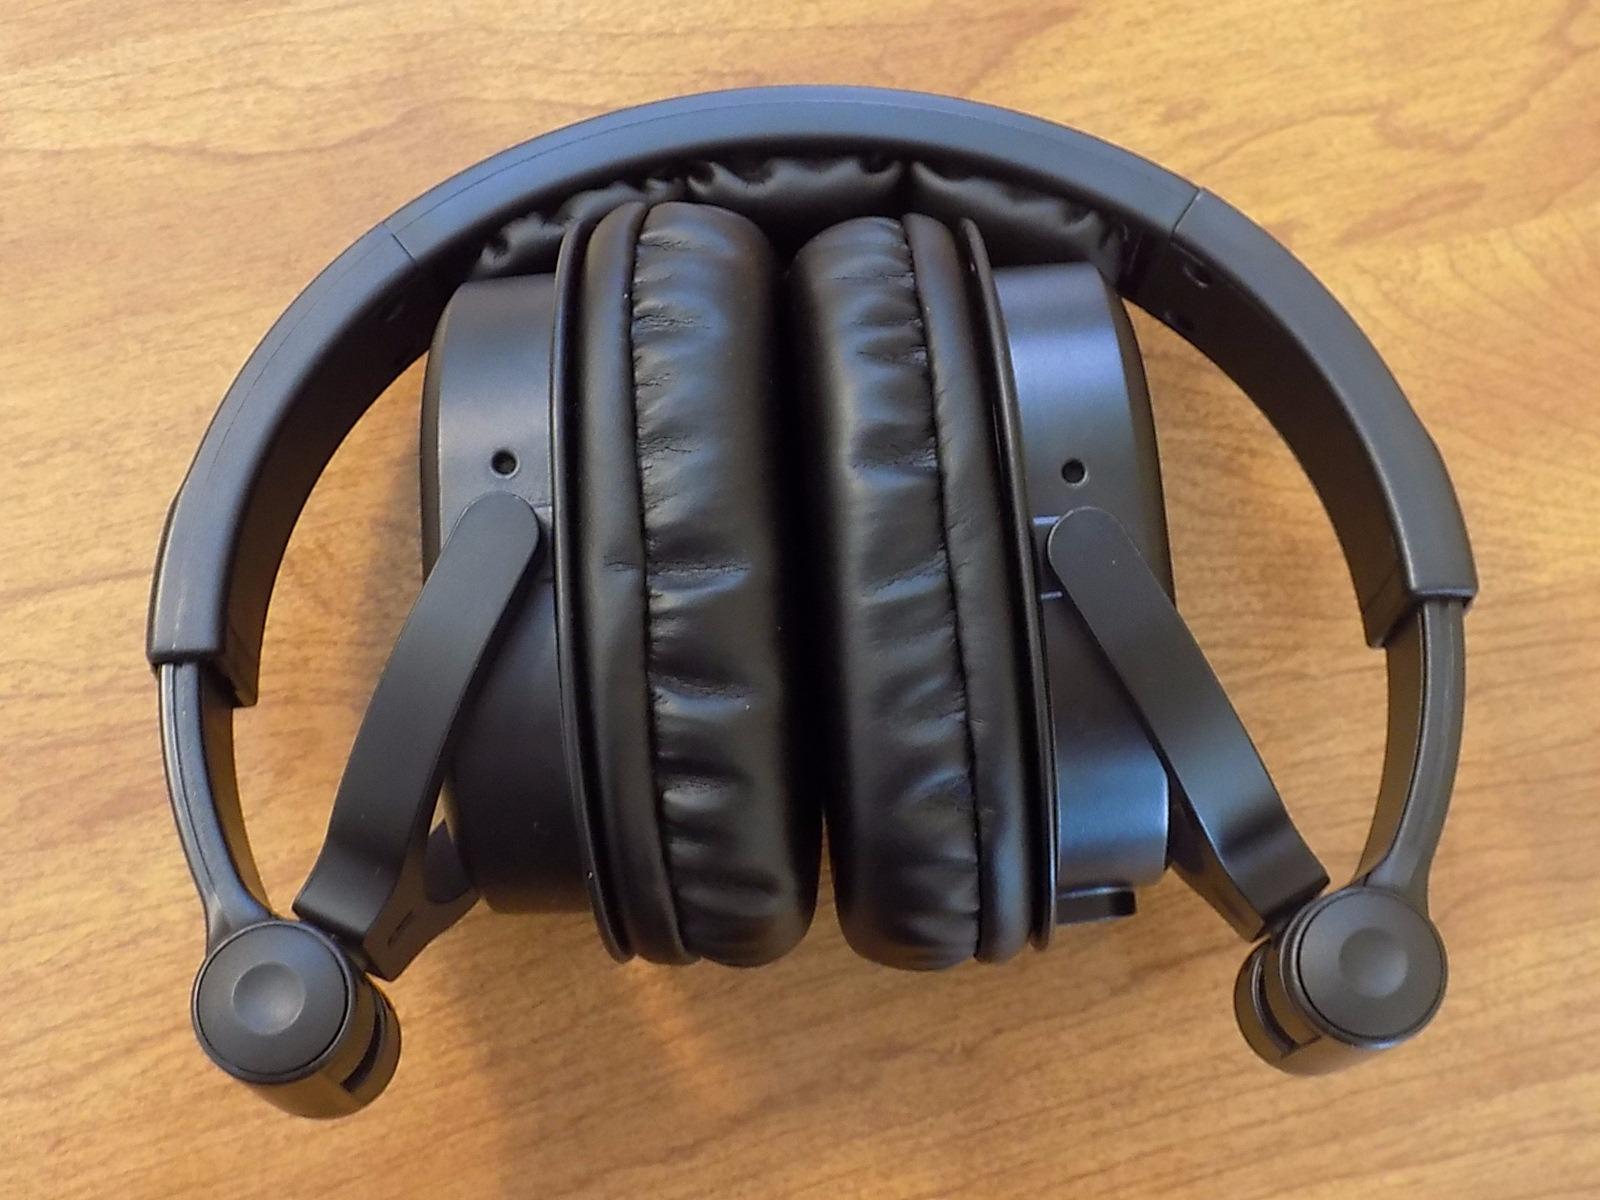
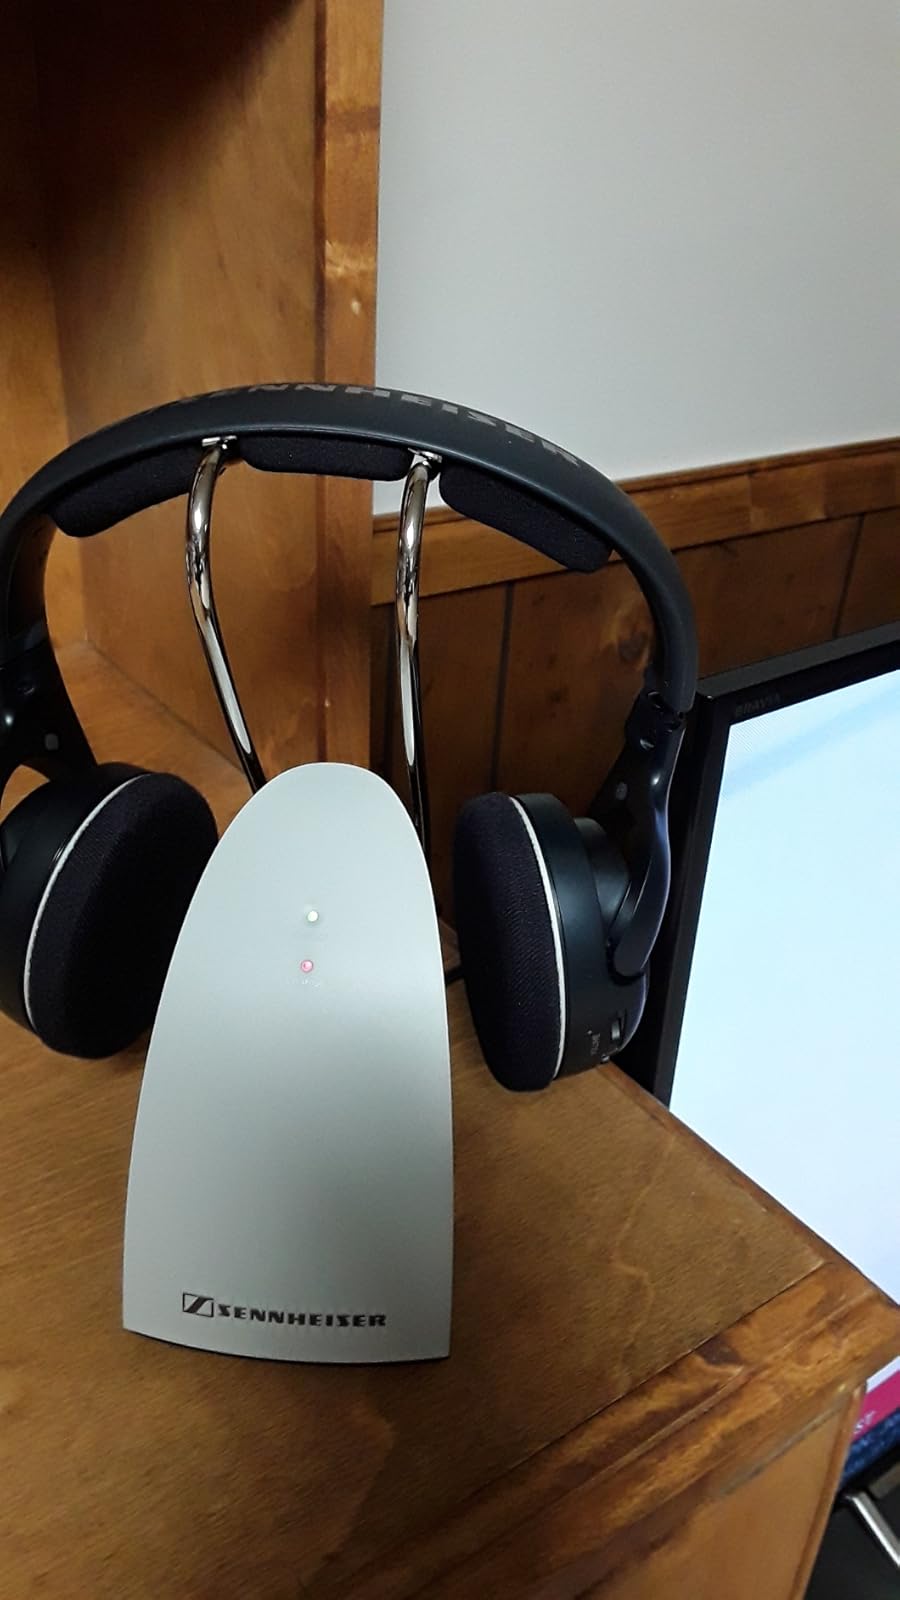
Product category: headphones
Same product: no